South Australian Railways 900 class

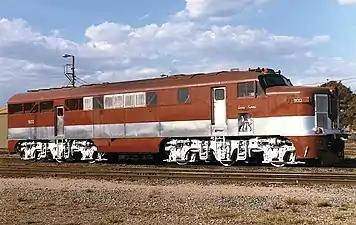
900 Lady Norrie

The 900 class were a class of diesel locomotives built by Islington Railway Workshops for the South Australian Railways between 1951 and 1953.